COVID-19 pandemic in Iceland

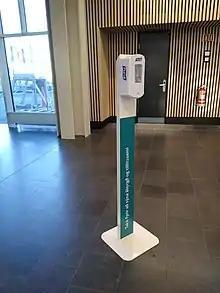
Hand sanitizer at Keflavík International Airport

Throughout the pandemic, The Directorate of Health and The Department of Civil Protection and Emergency Management have maintained an official website with the latest information in Icelandic and English. The response to the pandemic by Icelandic health authorities has focused on early detection and contact tracing and social distancing measures such as a ban on assemblies of more than 20 persons. As a member of the Schengen Area, Iceland is restricting unnecessary travel by persons who are not citizens of the EU, the United Kingdom or the European Free Trade Association countries into the area but has not made other formal restrictions against international or domestic travel.